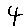
Label: 4